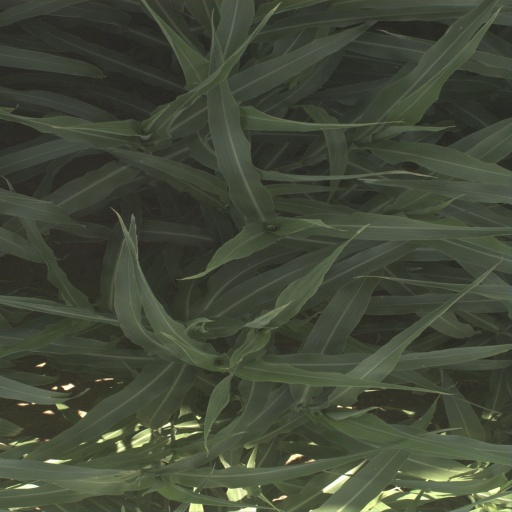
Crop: sorghum